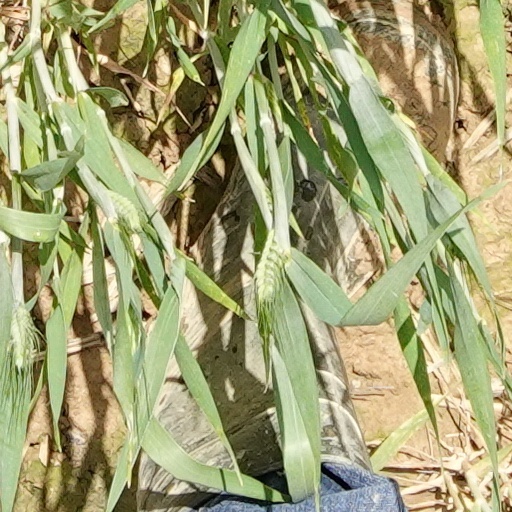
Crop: wheat